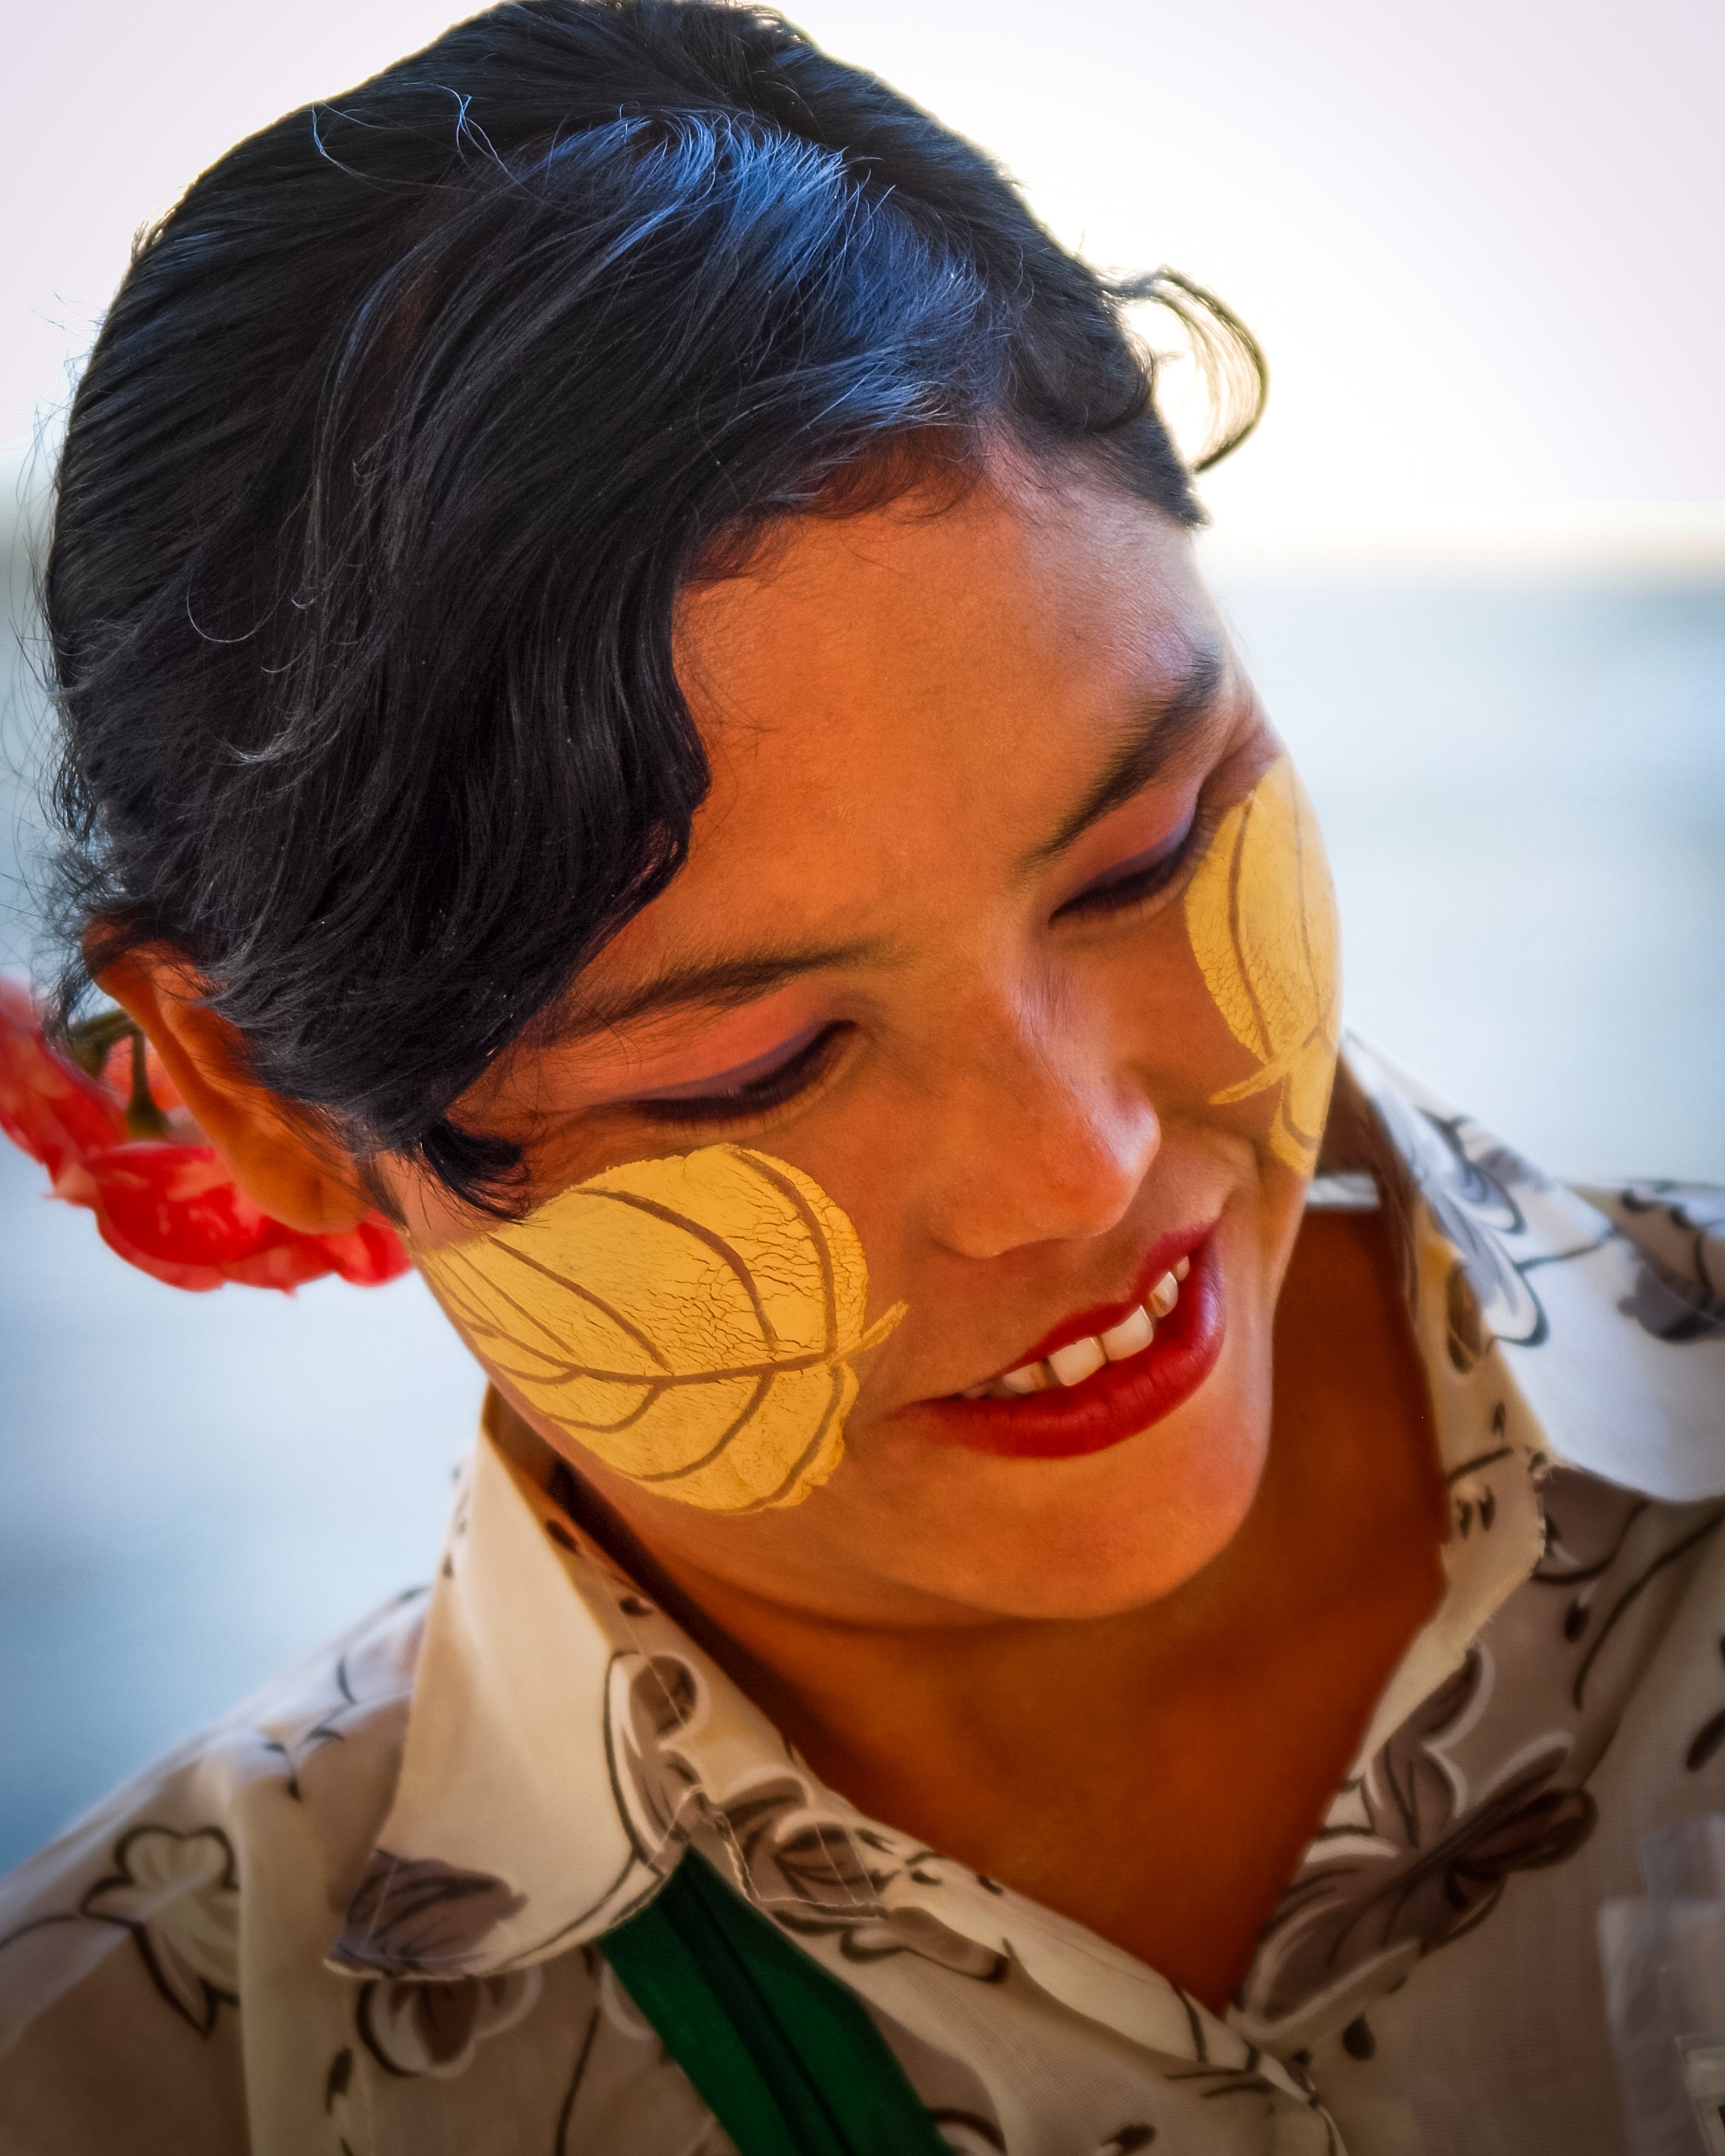
person, woman, hair, portrait, red, color, asia, human, clothing, lady, facial expression, hairstyle, smile, mouth, face, nose, happy, glasses, head, skin, costume, myanmar, burma, satisfied